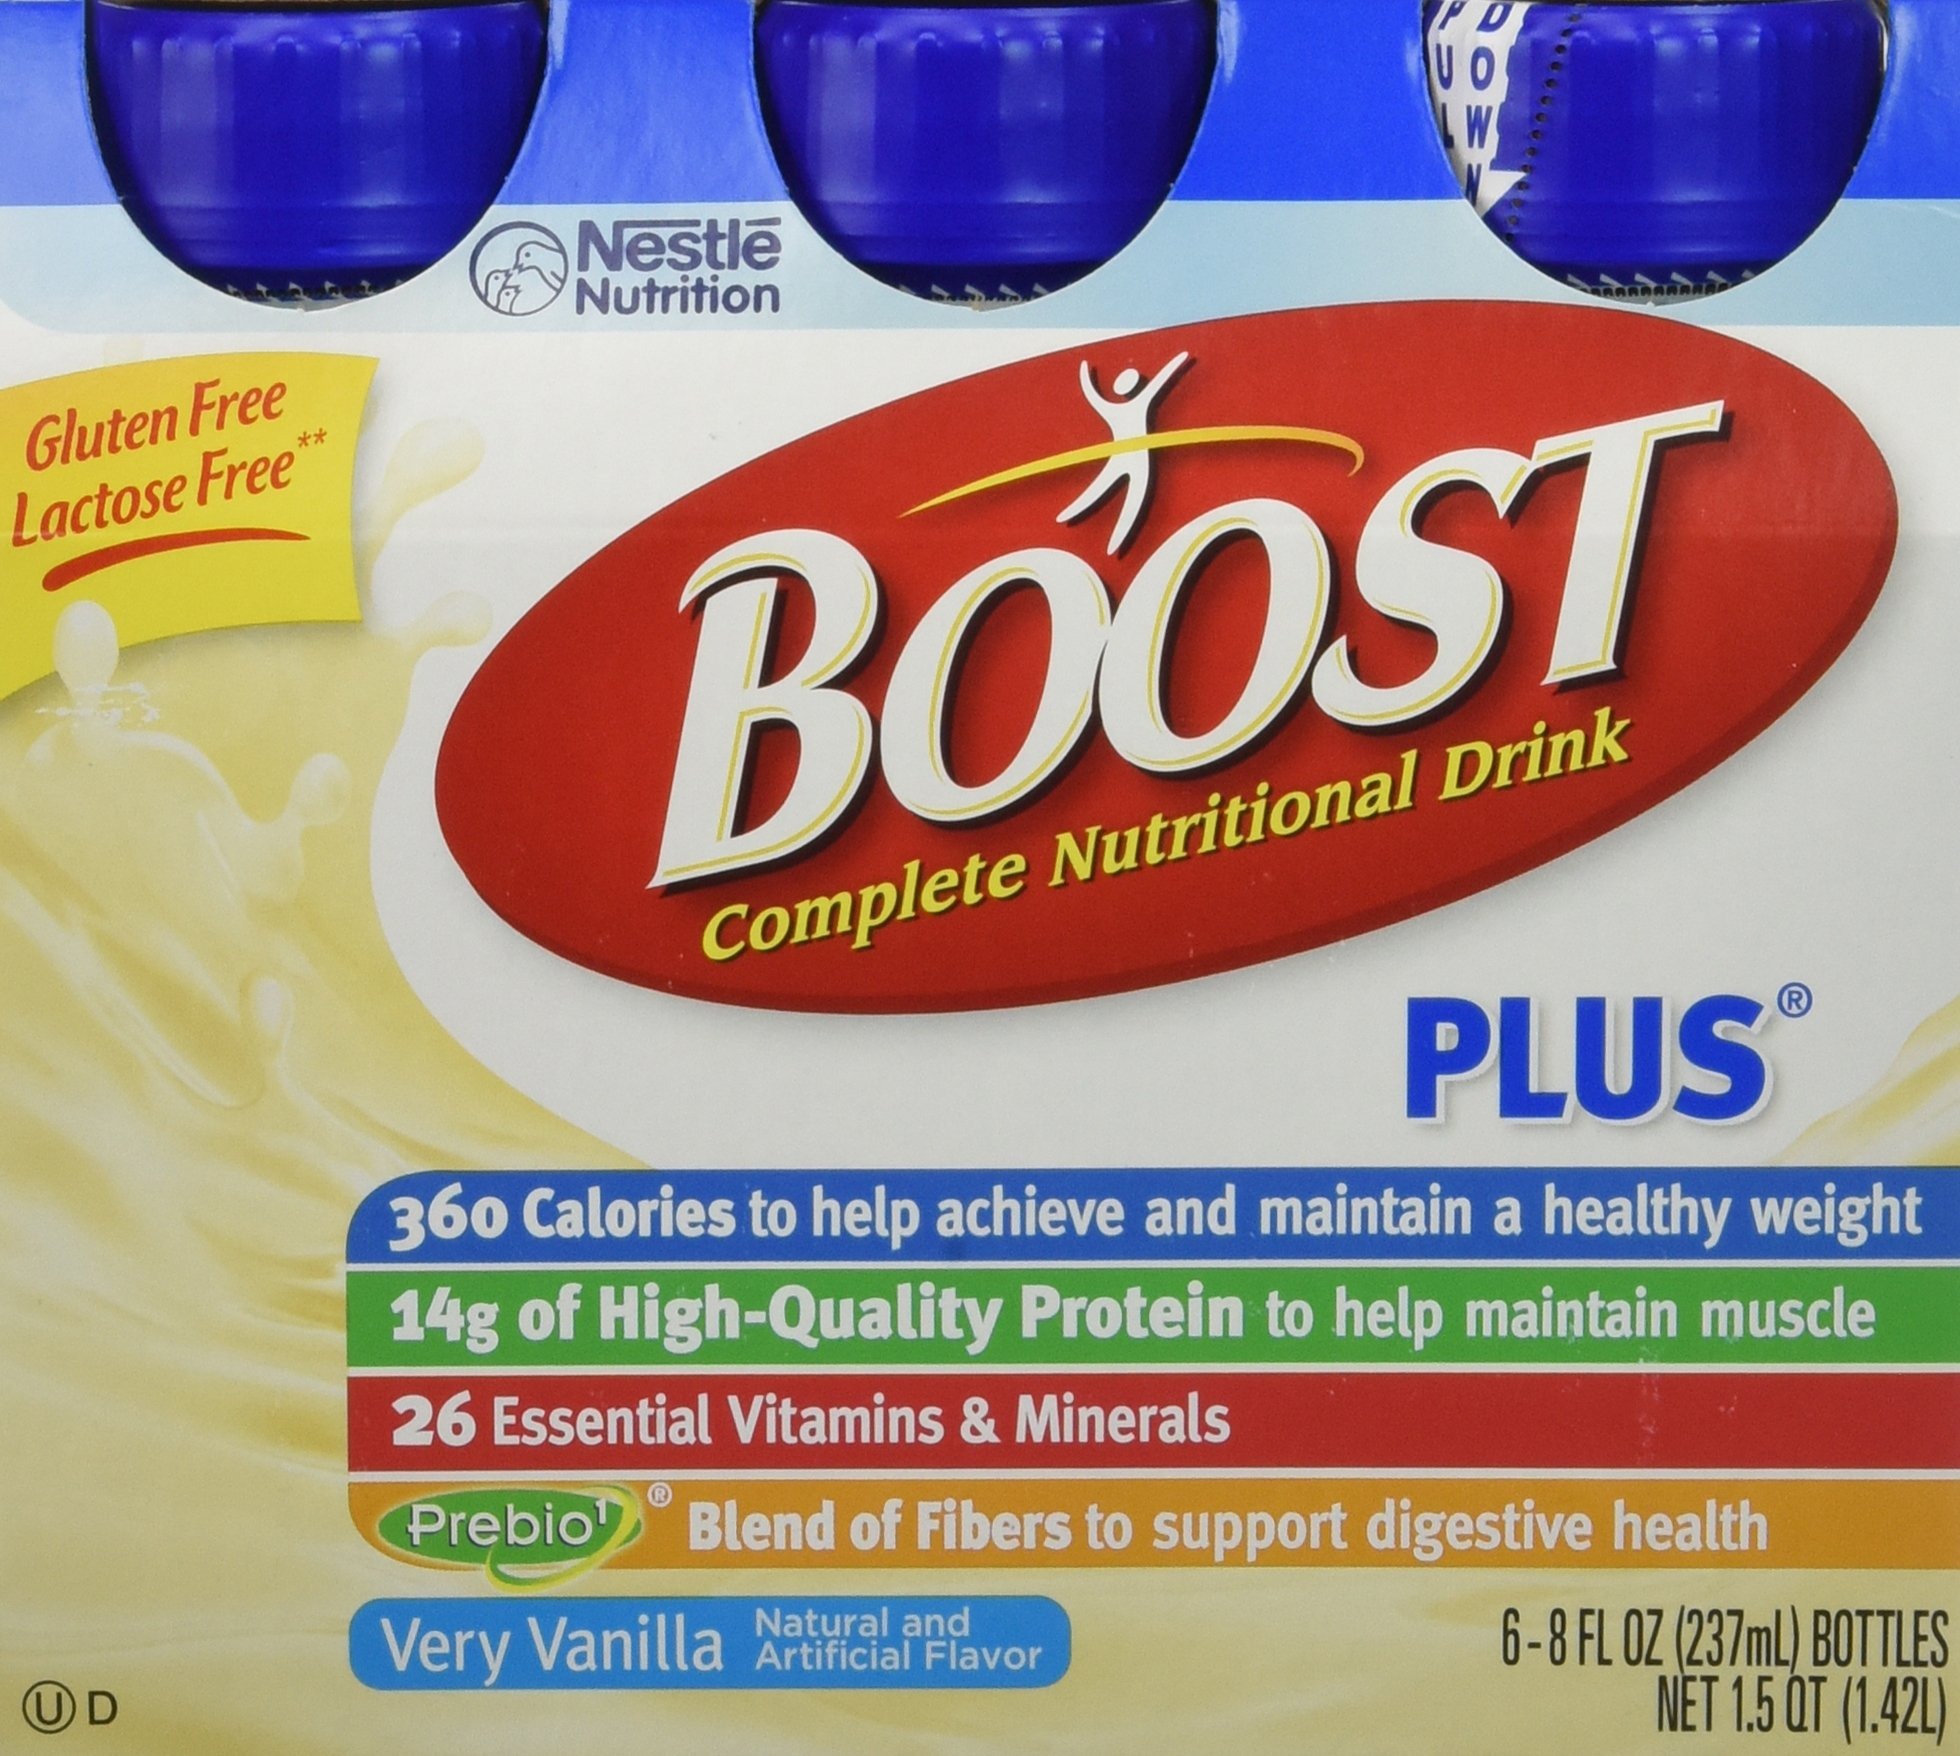
Item Name: Boost Plus Nutritional Energy Drink, Very Vanilla, 8-Ounce Bottles (Pack of 24)
Value: 192.0
Unit: ounce

Price: 12.56